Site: brandenburg
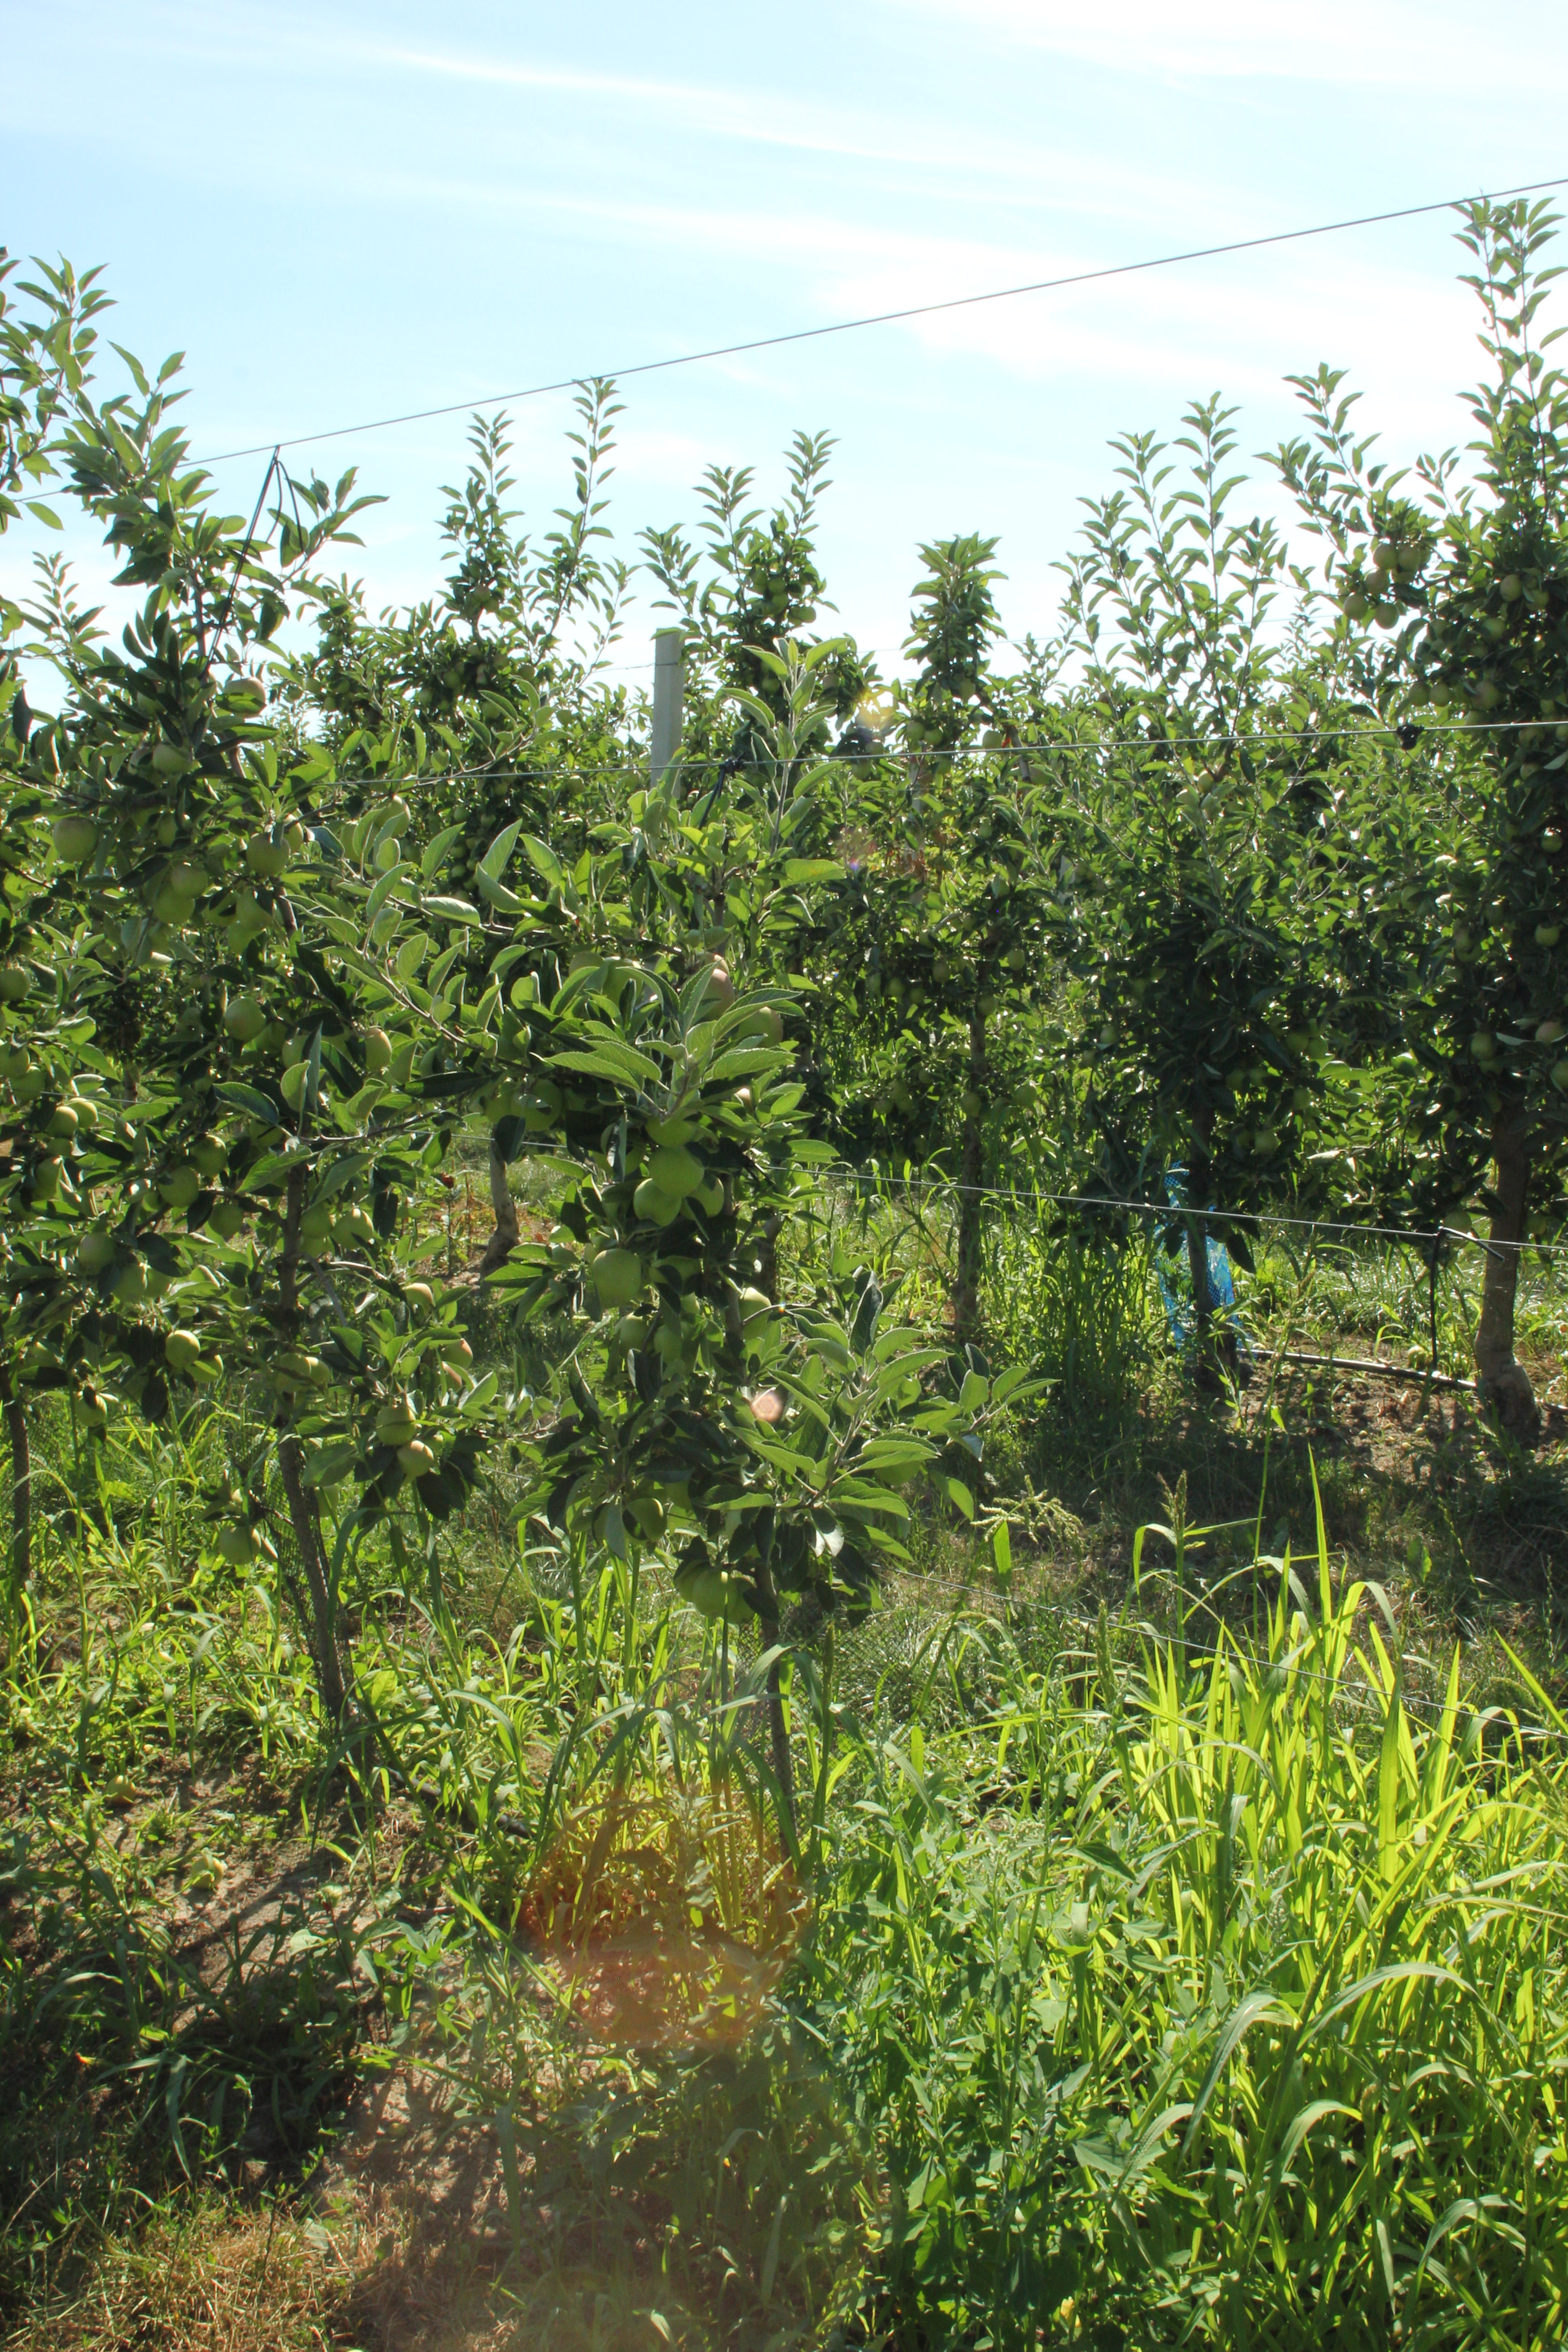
Growth stage (BBCH 77): Development of fruit